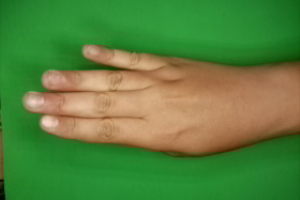
Label: paper